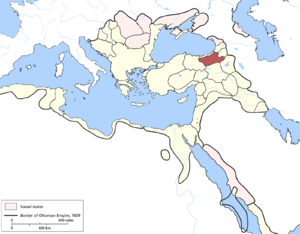
L'eyalet ou pachalik d'Erzurum est une province de l'Empire ottoman qui a existé de 1533 à 1865. Sa capitale était Erzurum. Au début du XIXᵉ siècle, sa superficie était de 29 690 km².